Balthasar Neumann

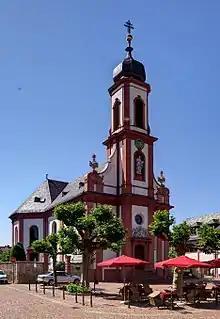
St. Cäcilia, parish church at Heusenstamm

Neumann's career as an architect took off under Johann Philipp Franz von Schönborn, Prince-Bishop of Würzburg, who asked the young engineer in 1719 to plan, and in 1720 to lead construction of, his new palace, the Würzburg Residence. Although other architects participated, Neumann was able to give the project his personal imprint, which became his life's work.